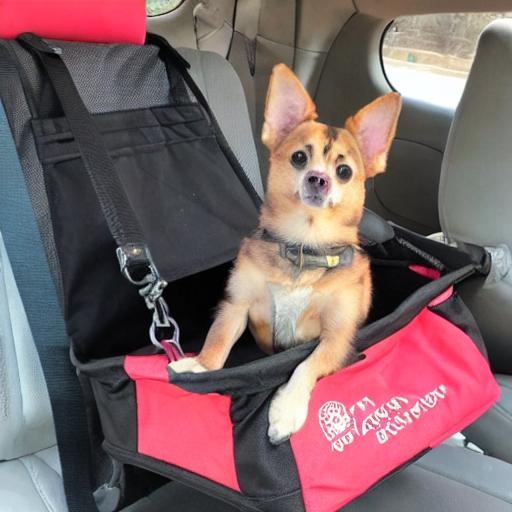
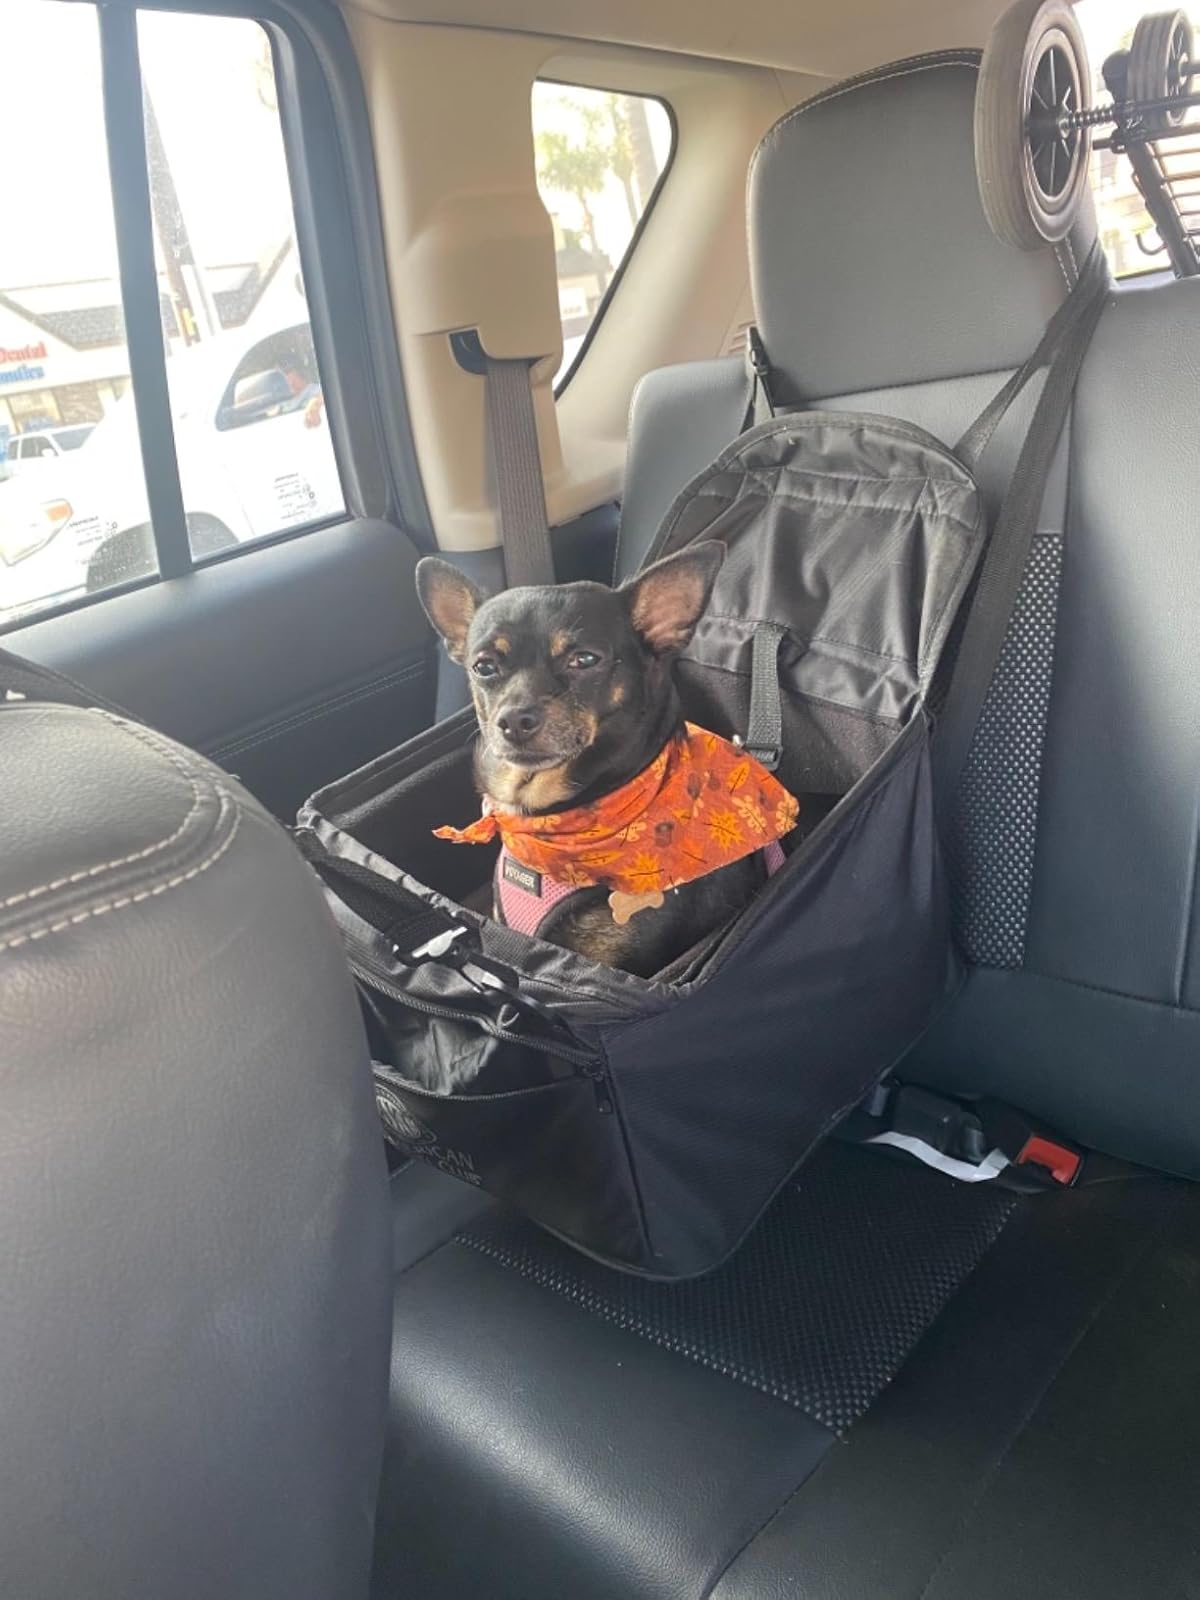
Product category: items_kennel
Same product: no